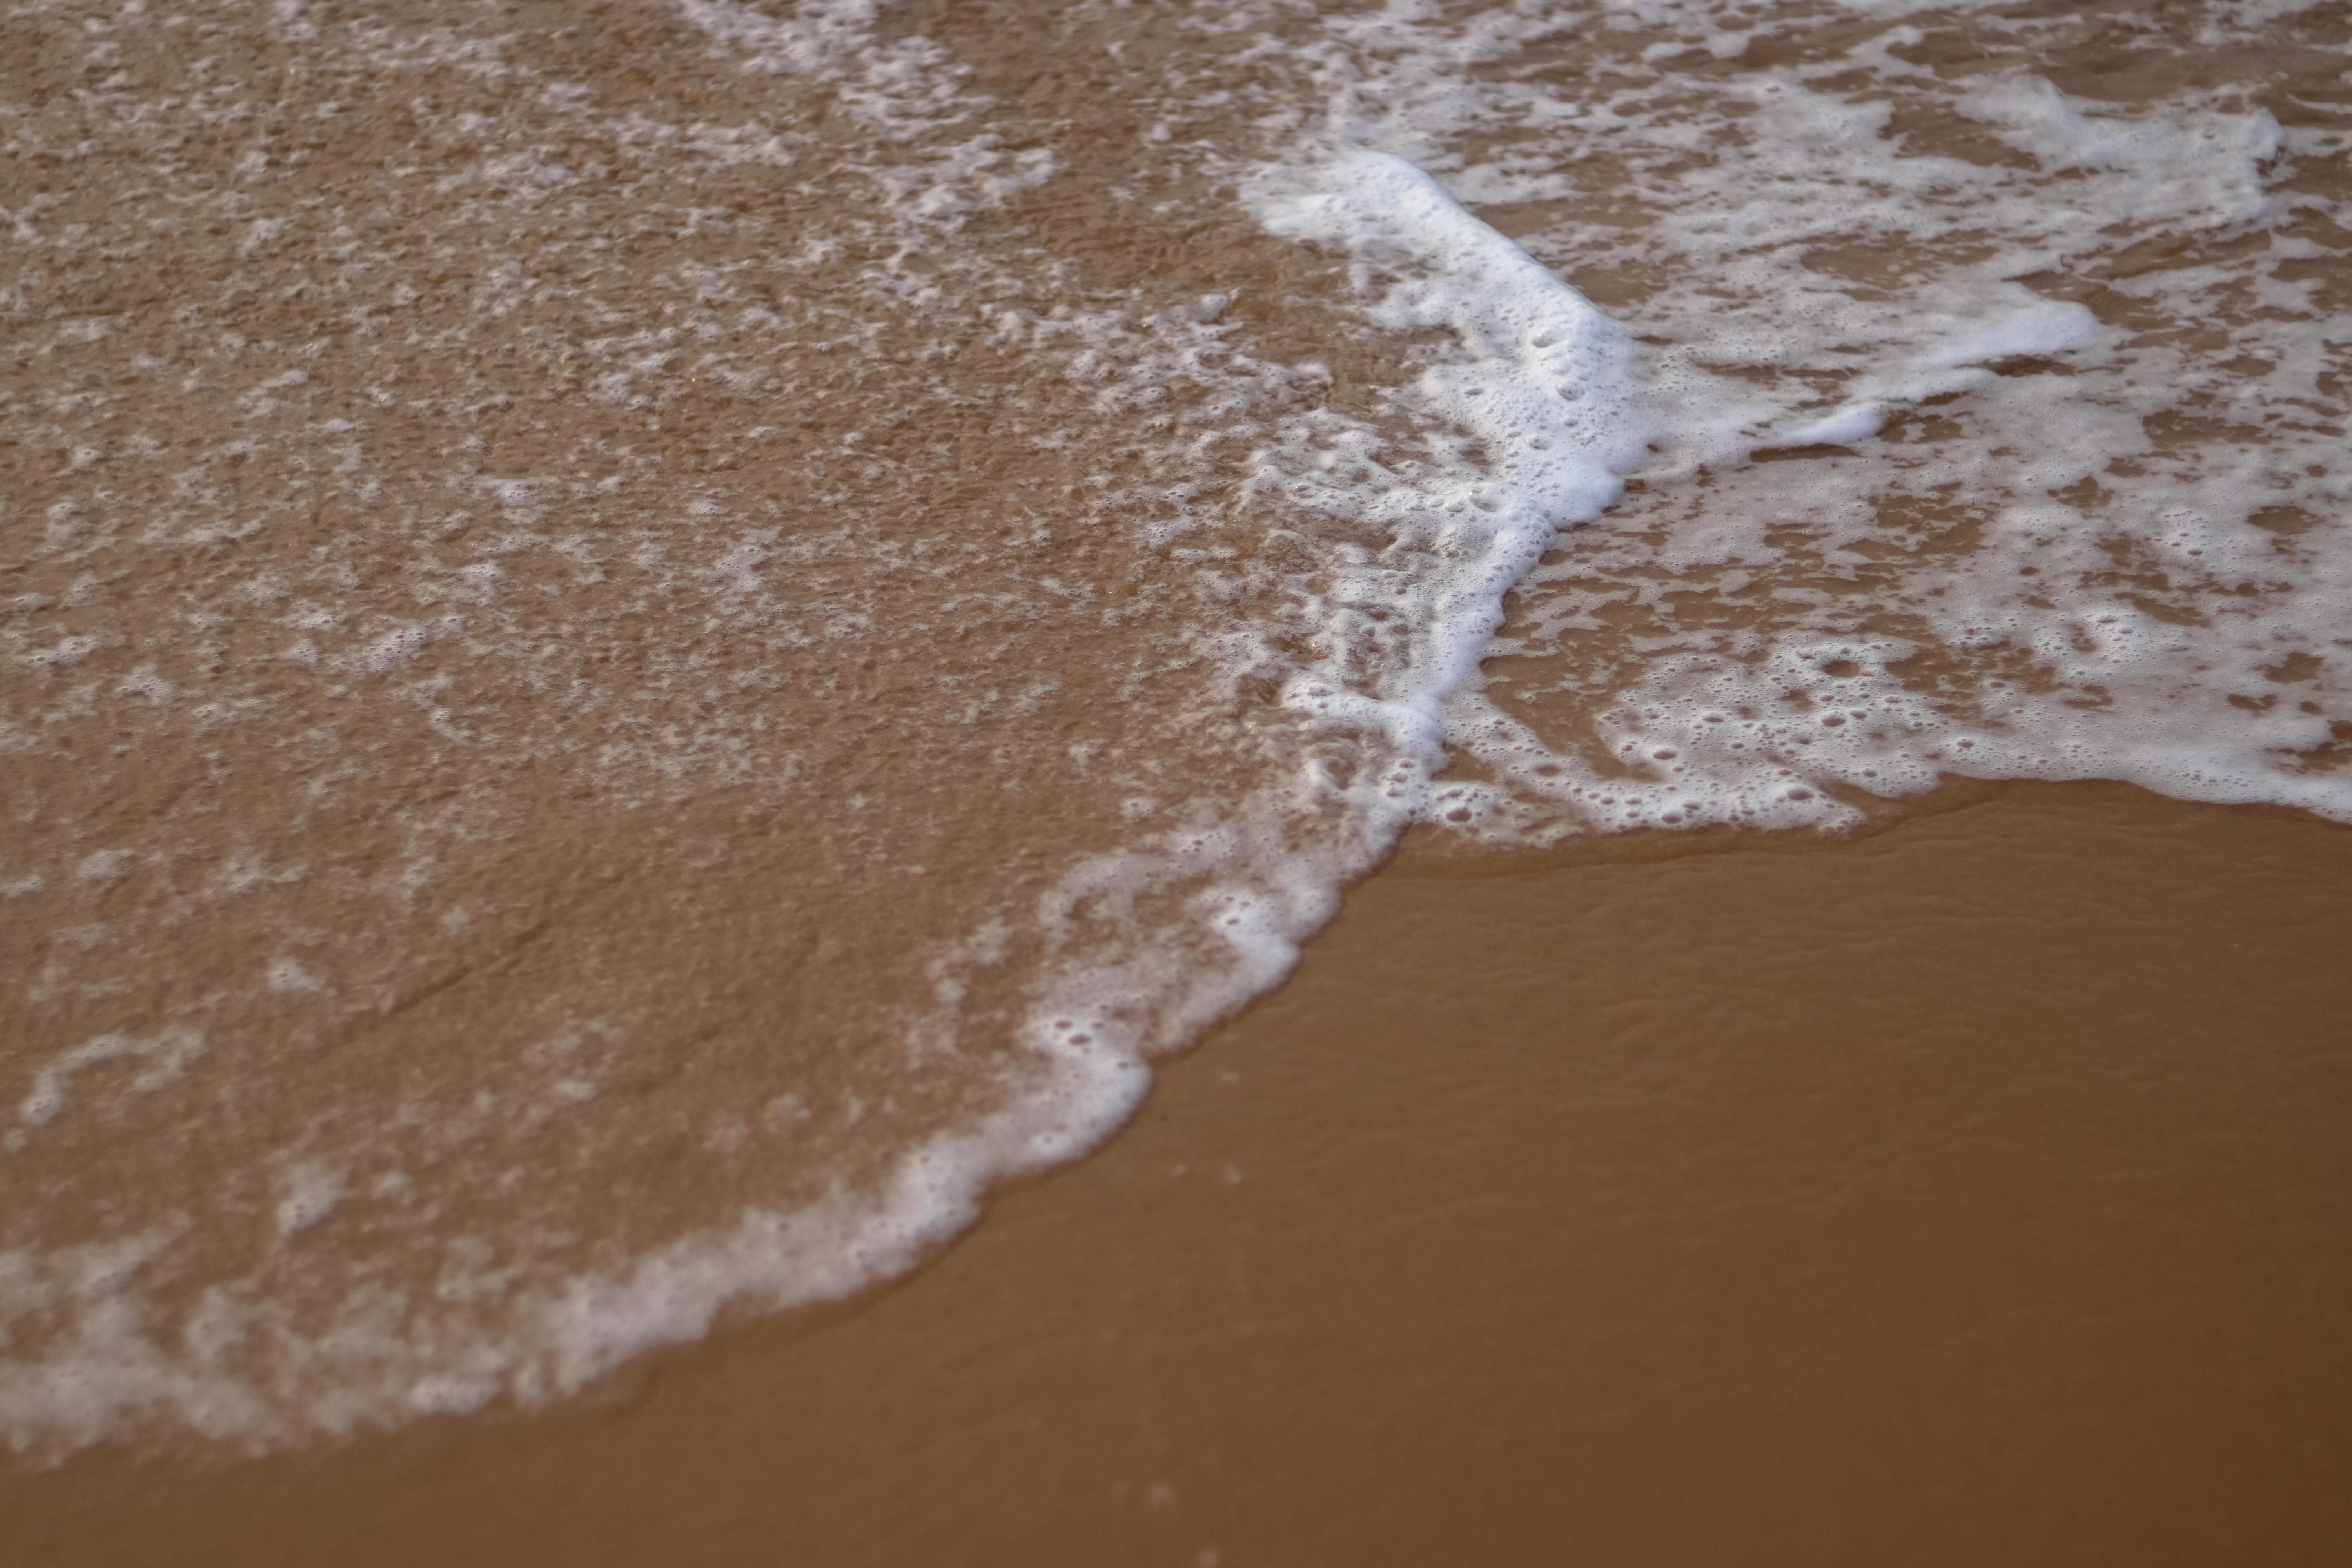
beach, wave, sand, water, geological phenomenon